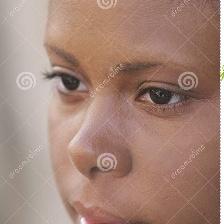
Label: faces